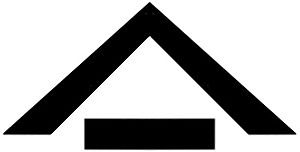
Furukawa Group
Furukawa Group er et af Japans største industrikonglomerater.